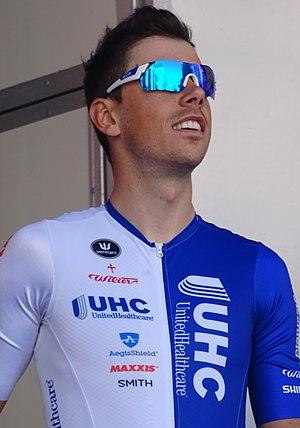
Reportage réalisé le mercredi 15 avril à l'occasion du départ de la Flèche brabançonne 2015 à Louvain, Belgique.
Marco Canola, né le 26 décembre 1988, à Vicence, est un coureur cycliste italien, membre de l'équipe Gazprom-RusVelo.